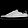
Label: Sneaker